1920 Memorial Cup

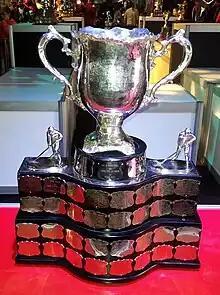
Silver bowl trophy with two large handles, mounted on a wide black plinth engraved with team names on silver plates.

The 1920 Memorial Cup final was the second junior ice hockey championship of the Canadian Amateur Hockey Association. The George Richardson Memorial Trophy champions Toronto Canoe Club Paddlers of the Ontario Hockey Association competed against the Abbott Cup champions Selkirk Fishermen of the Manitoba Junior Hockey League. In a two-game, total goal series, held at the Arena Gardens in Toronto, Ontario, Toronto won their first Memorial Cup, defeating Selkirk 15 - 5.